J/27

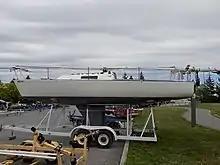
J-27 on its trailer, showing the fin keel and rudder configuration

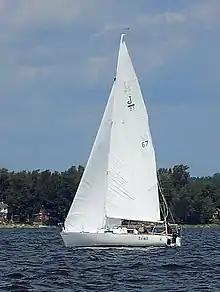
J-27

The J/27 is a Fractional rigged sloop designed by Rod Johnstone and built by Tillotson Pearson, Inc. between 1983 and 1992. 211 boats were built before it was replaced by the J/80.